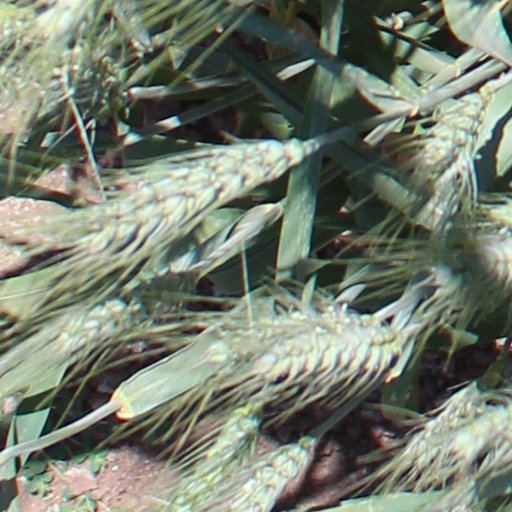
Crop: wheat